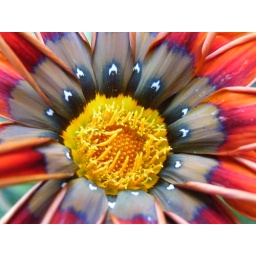
brilliant red flower close in